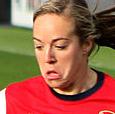
Age: 25